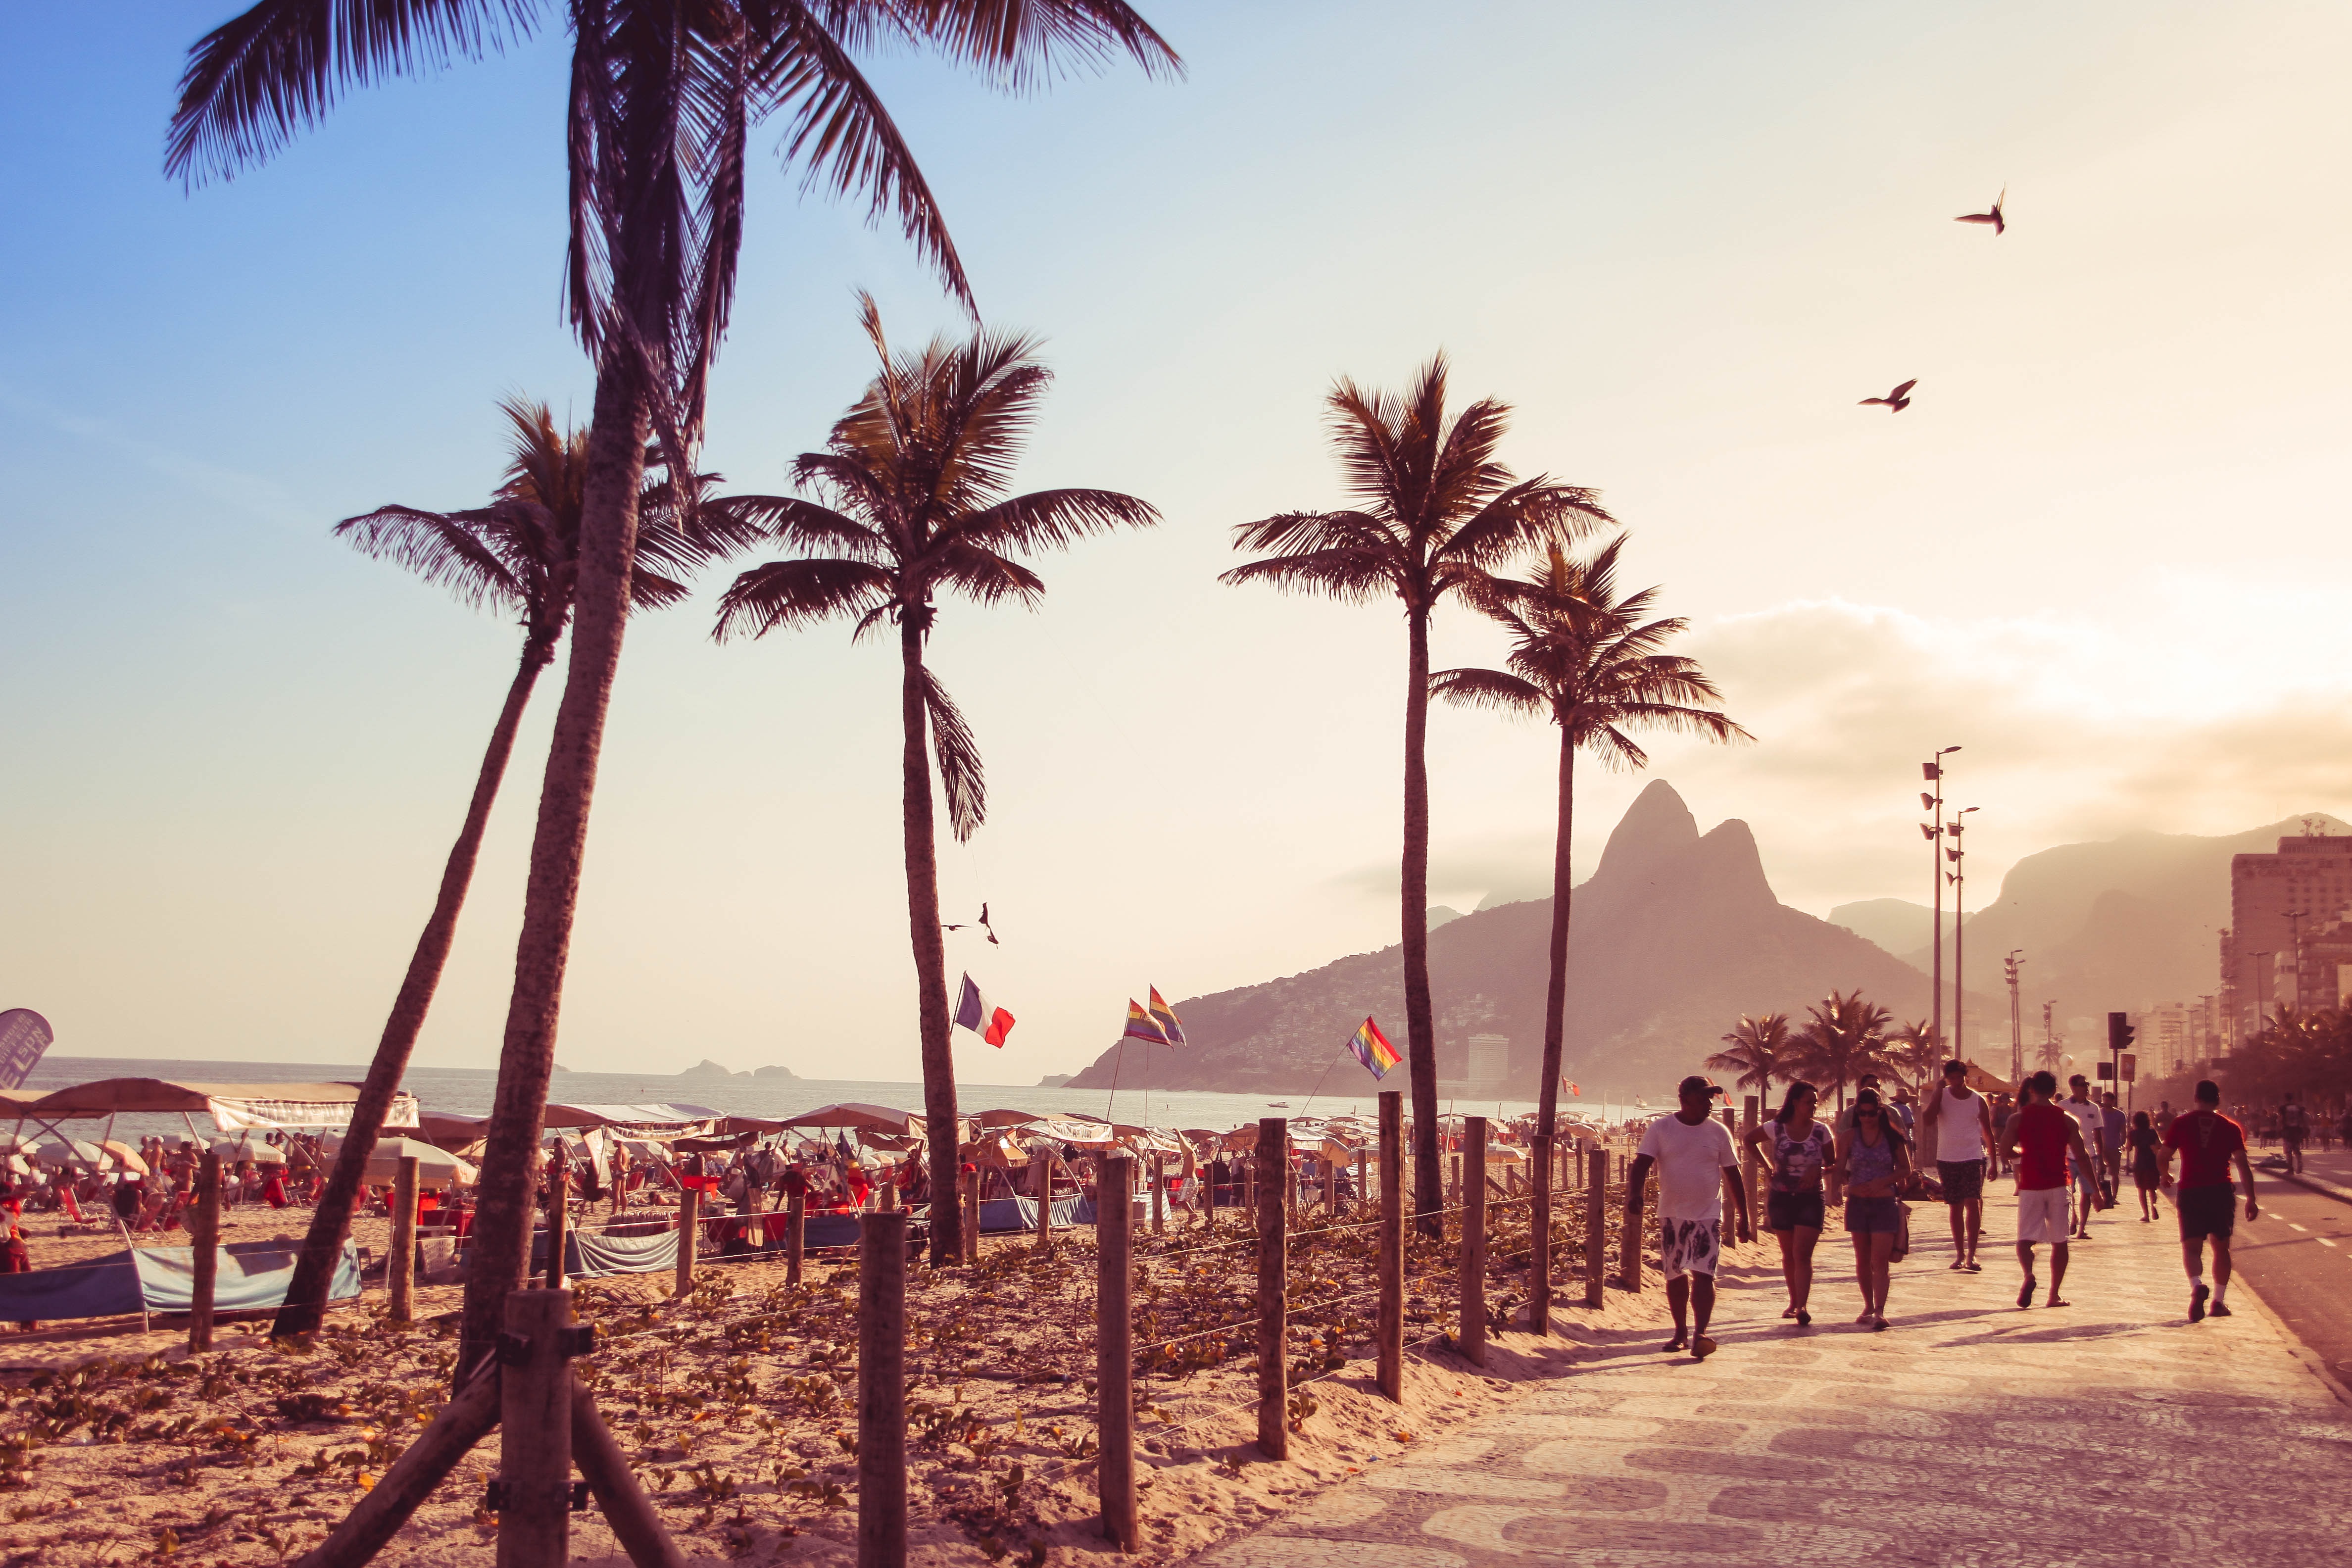
beach, landscape, sea, coast, tree, sand, ocean, boardwalk, sunset, morning, summer, vacation, tourist, dusk, evening, body of water, rio de janeiro, mar, rio, sol, brazil, ipanema, copacabana beach, arecales, palm family